Conscription in the United States

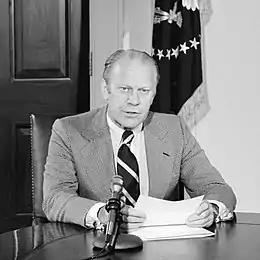
President Gerald Ford announces amnesty for draft evaders at the White House in 1974

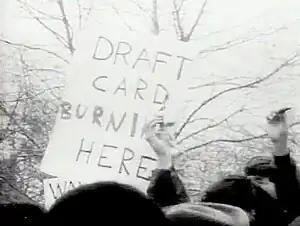
Young men burn their draft cards at Sheep Meadow in Central Park, New York City, on April 15, 1967

In 1917, the administration of President Woodrow Wilson decided to rely primarily on conscription, rather than voluntary enlistment, to raise military manpower for World War I when only 73,000 volunteers enlisted out of the initial 1 million target in the first six weeks of the war. One ascribed motivation was to thwart former president Theodore Roosevelt, who proposed raising a volunteer division, which would have upstaged Wilson. However, there is no evidence that Roosevelt had enough support to carry out that plan, and because Wilson had just started his second term, the former President's prospects for substantial political gain seemed dubious.